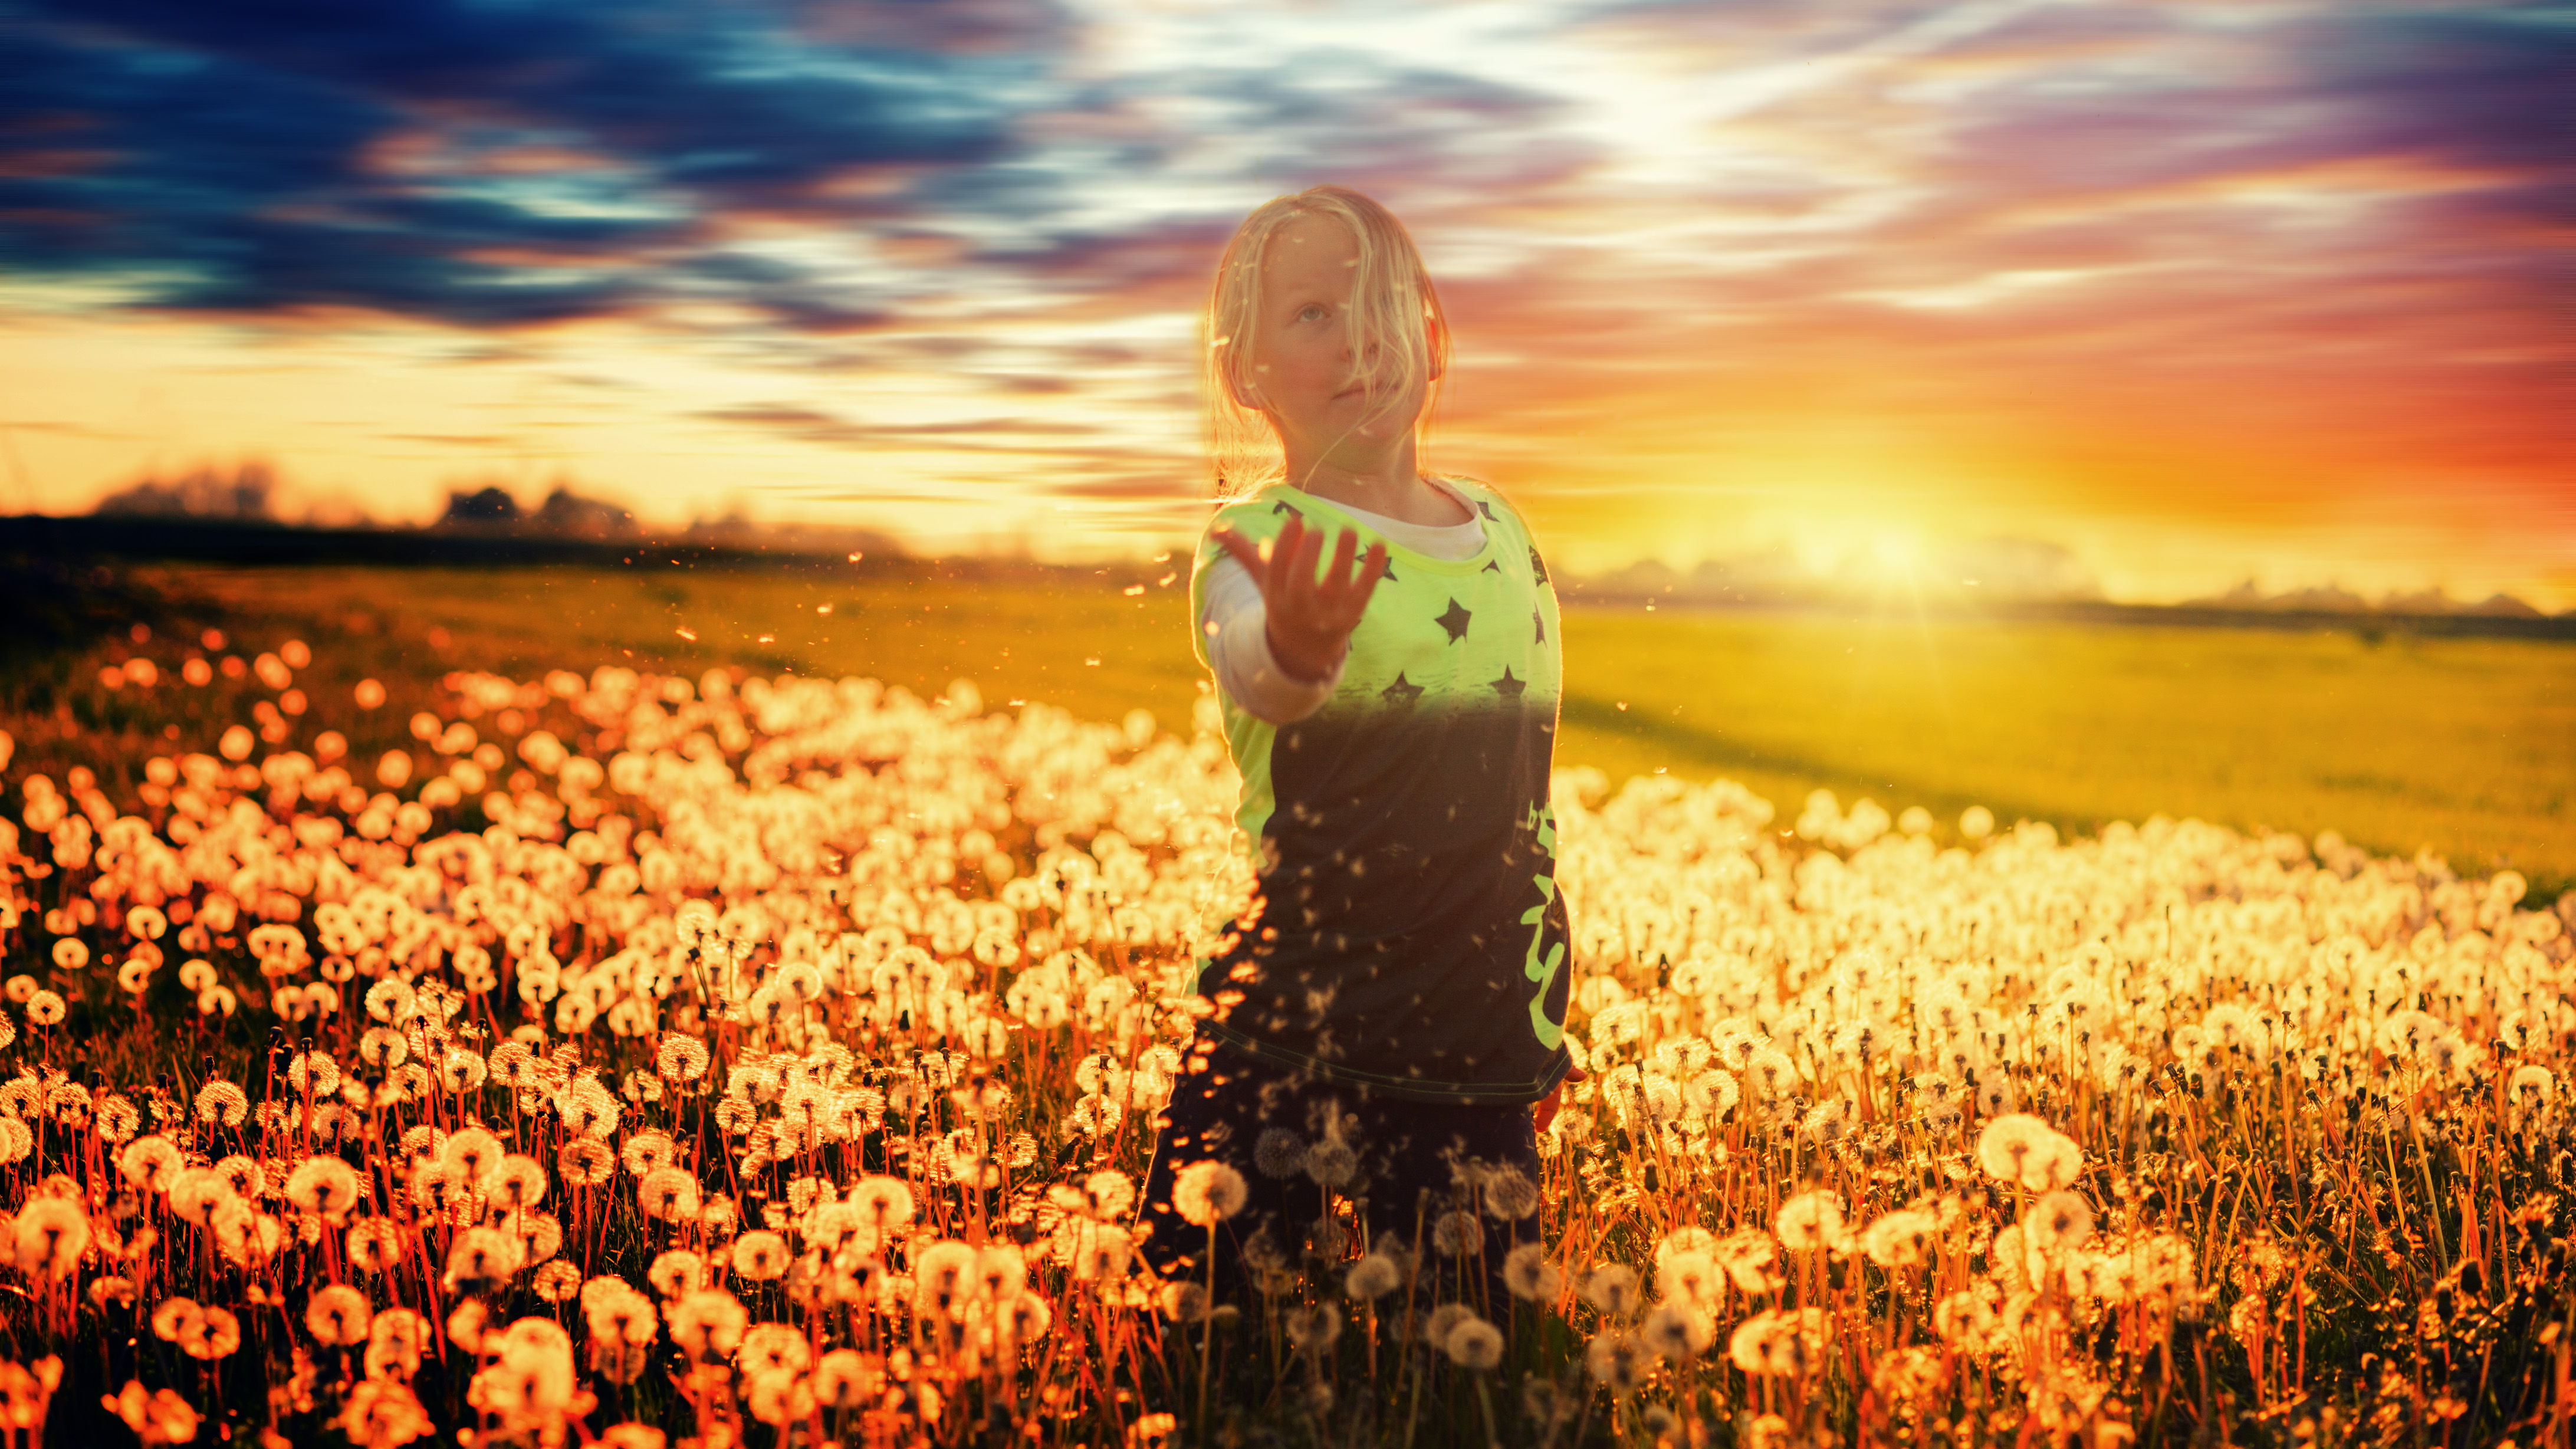
natural, People in nature, sky, nature, yellow, backlighting, natural landscape, light, sunlight, happy, summer, spring, orange, photography, grass, grass family, meadow, wildflower, flower, plant, field, cloud, sunset, sun, sunrise, evening, sunflower, horizon, sea, flash photography, gesture